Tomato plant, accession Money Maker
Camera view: tilt-top (135 deg); turntable rotation: 330 degrees
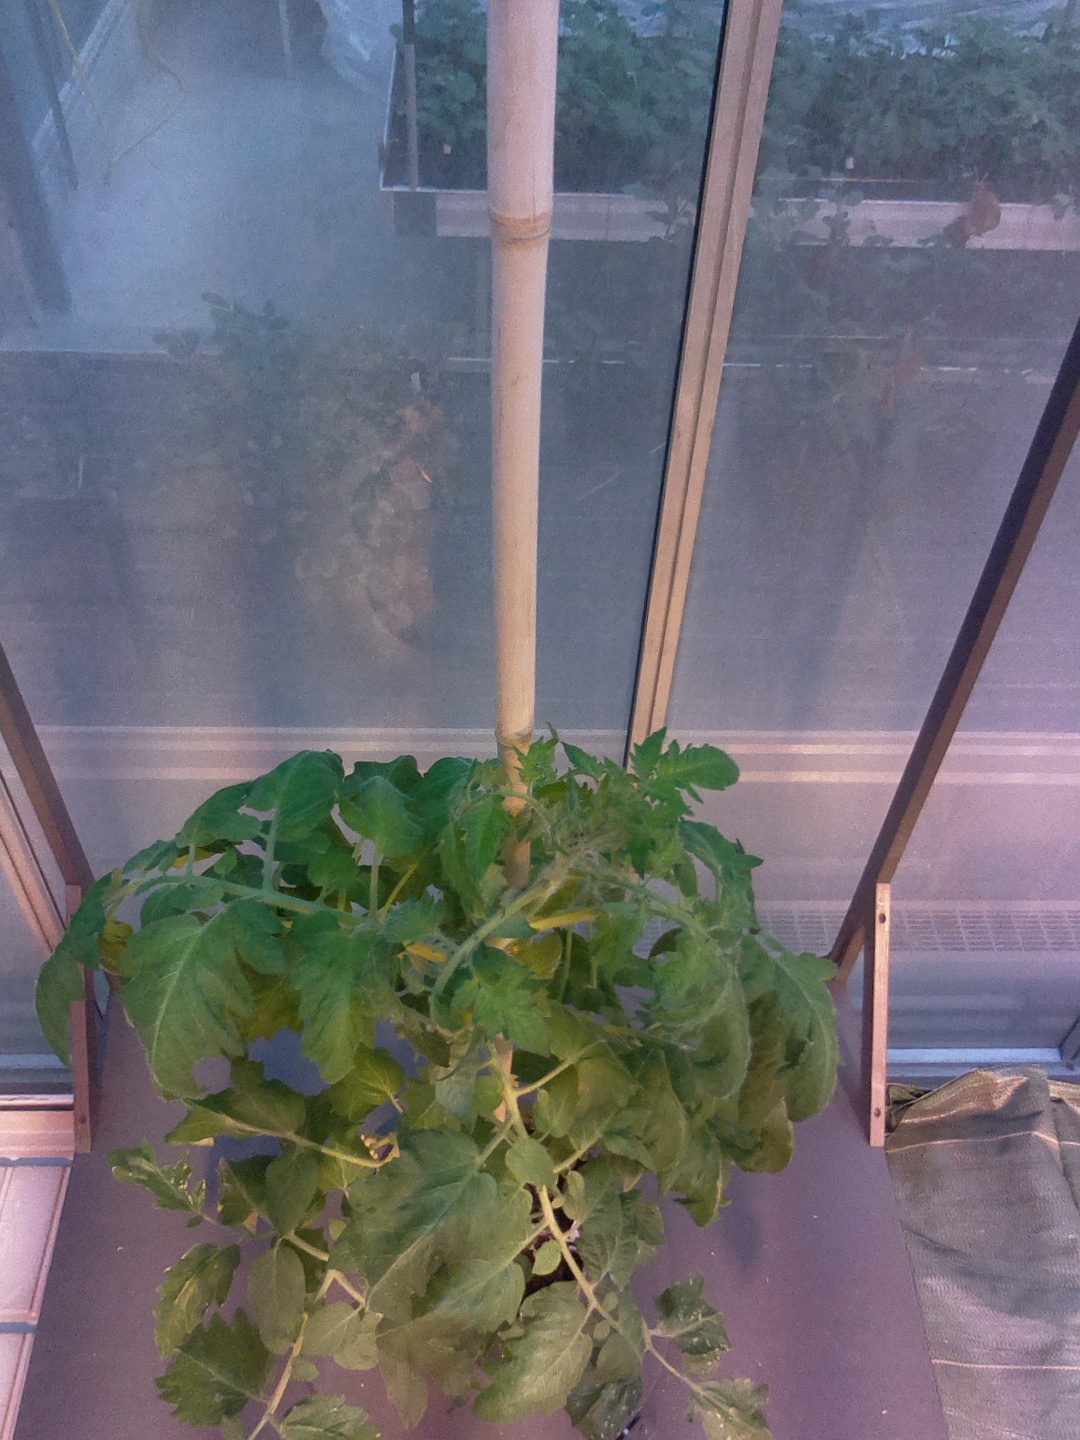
BBCH growth stage 65: Full flowering, 50%-60% of flowers open, first petals falling